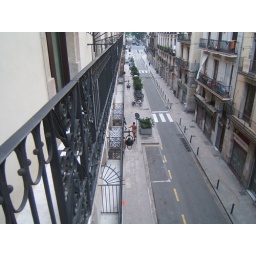
Naked boys running down the street celebrating Portugal's win in Eur08